My Bloody Valentine (band)

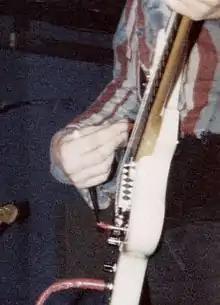
Shields performing in 1989 with his "glide guitar" technique, in which he strums while holding the vibrato bar.

Bilinda Butcher's vocals have been referred to as a trademark of My Bloody Valentine's sound, alongside Shields' guitar techniques. On a number of occasions during the recording of "Isn't Anything" and "Loveless", Butcher was awoken and recorded vocals, which she said "influenced [her] sound" by making them "more dreamy and sleepy". The vocals in most My Bloody Valentine's recordings are low in the mix as Shields intended for the vocals to be used as an instrument. Critics have often described the band's vocals as androgynous.